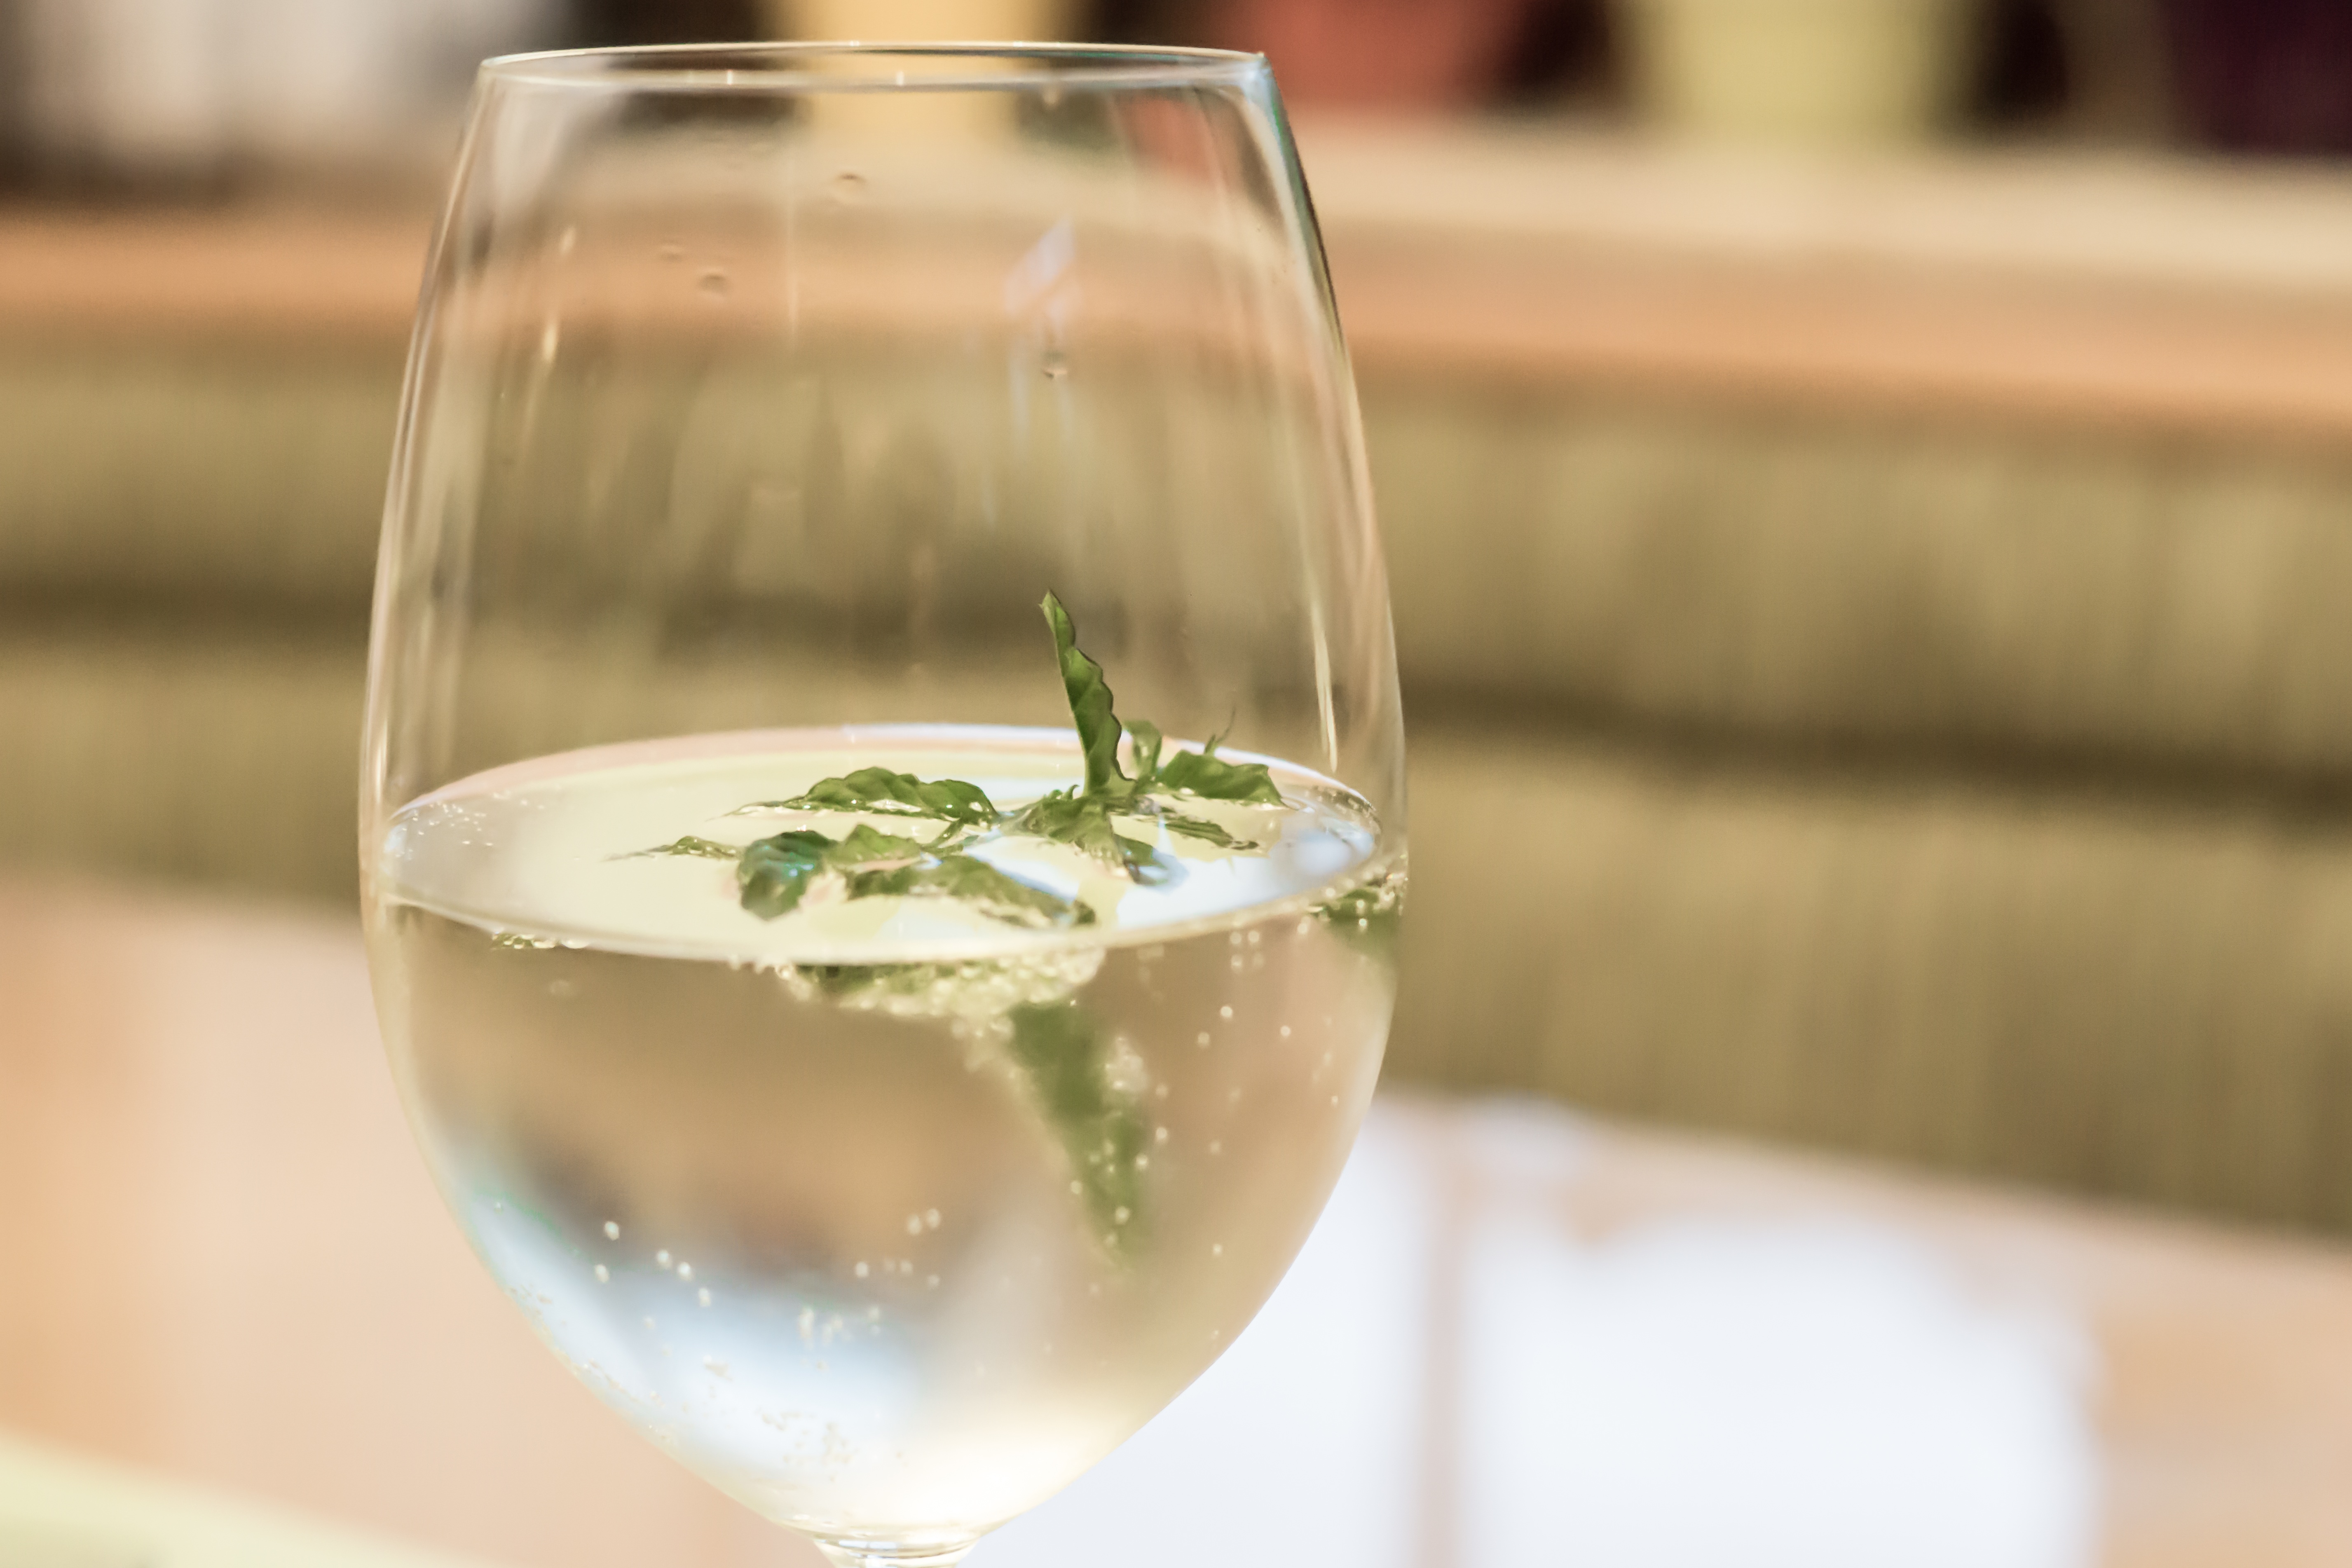
glass, food, herb, produce, drink, alcohol, cocktail, alcoholic, champagne, liqueur, highball, fruity, hugo, alcoholic beverage, aperol spritz, distilled beverage, mint julep